The X-Files season 1

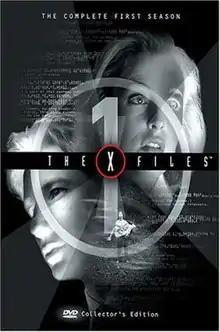
DVD cover

The first season of the science fiction television series "The X-Files" commenced airing on the Fox network in the United States on September 10, 1993, and concluded on the same channel on May 13, 1994, after airing all 24 episodes.